Travers Island, New York

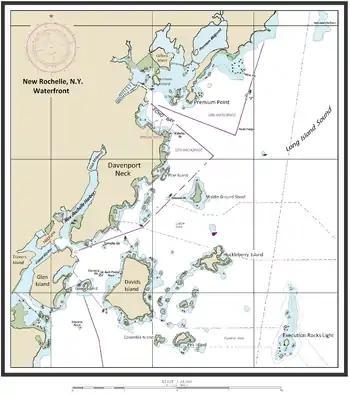
Travers Island is west of Glen Island and in the New Rochelle Harbor Management Area

Travers Island is a former island in Long Island Sound, located in the city of New Rochelle, New York. The island, originally united by a causeway to the mainland, comprises a tract of thirty acres in the Lower Harbor of New Rochelle, situated between Neptune Island, Glen Island, and Hunter Island in New York City's Pelham Bay Park. The narrow strip of water originally making it an island was eventually filled in, converting this tract into a peninsula.